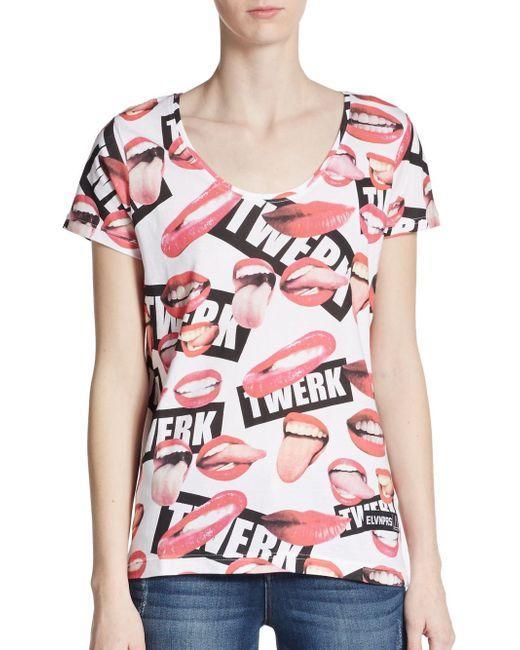
Kurzarm-weiß-Rot-schwarzes T-Shirt mit sexy Lippen-Design